ST Engineering Land Systems

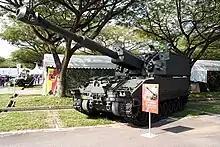
Primus on display

The Singapore Self-Propelled Howitzer 1 (SSPH 1) Primus is a self-propelled artillery unit armed with a 155 mm howitzer jointly developed by the SAF, Defence Science and Technology Agency (DSTA) and ST Kinetics. Primus provides the range, firepower and accuracy of the artillery while keeping its weight below 30 tons and width below 3m. Other self-propelled guns such as the U.S. (M109 Paladin), Britain's (AS90 Braveheart), Japan's (Type 75) and Russia's (2S3M1) were either too heavy, at over 50 tons, or too wide, beyond 3m, for the tropical rainforest and swampy terrains. The chassis is based on the proven United Defense M109 155 mm self-propelled howitzer, with a new power pack similar to the one fitted on the Bionix infantry fighting vehicle (IFV). The power pack consists of a Detroit Diesel Corporation 6V 92TIA diesel engine developing 550 hp coupled to a General Dynamics Land Systems HMPT-500-3EC fully automatic transmission. The maximum road speed of the Primus is 50 km/h, with an operating range of 350 km, its combat weight is of 28.3 tons allows it to use the SAF 's current military bridging systems. The Primus could be deployed by the future Airbus A400M Transport aircraft.